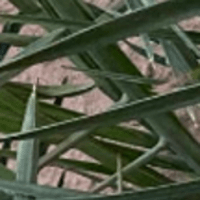
Label: Healthy sample